Vehicle registration plates of Tanzania

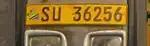
Tanzanian license plate of a national park vehicle

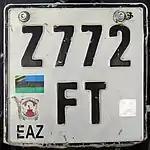
Current motorbike license plate of Zanzibar

Earlier Zanzibar plates used a different number system from the rest of Tanzania. By the 1970s plates had changed from the white-on-black style to the black-on-white and black-on-yellow system as used in Britain. Unlike the rest of Tanzania, white plates in Zanzibar were also used on personal vehicles. The 1980s numbering system in Zanzibar was similar to that in the rest of Tanzania, except the preceding 'T' was replaced with a 'Z'.